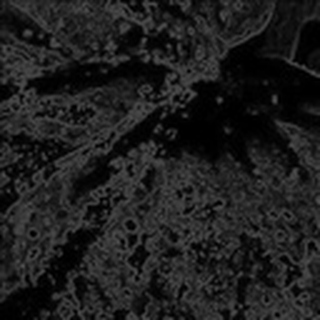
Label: cotton_bacterial_blight